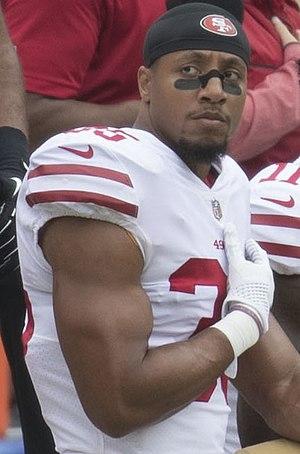
Eric Todd Reid, né le 10 décembre 1991 à Baton Rouge en Louisiane, est un joueur américain de football américain évoluant au poste de safety.